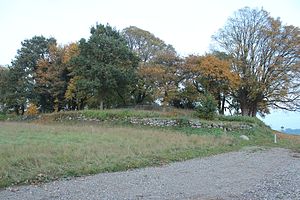
Ladby kirkeruin
Ladby kirkeruin set fra den lille parkeringsplads nedenfor
Ruinen set fra parkeringspladsen
Ladby kirkeruin er en ruin af en middelalderlig kirke i Ladby godt 5 km nordvest for Næstved. Den blev opført i 1100- eller 1200-tallet som en romansk kirke, og blev moderniseret i 1300-tallet i gotisk stil. Kirken blev taget ud af brug i 1560, da Herlufsholm Kirke og Herlufsholm Sogn blev oprettet. Dele af interiøret blev her flyttet til Herlufsholm af Herluf Trolle men intet er i dag bevaret. Siden forfaldt den, og byggematerialerne blev brugt bl.a. til at reparere kirken på Herlufsholm. Kirkegården blev fortsat brugt frem til midten af 1800-tallet.